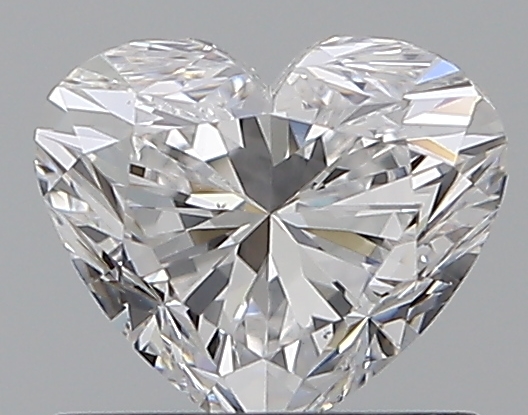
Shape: heart
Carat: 0.7
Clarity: VS2
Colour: D
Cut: EX
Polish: EX
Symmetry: VG
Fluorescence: N
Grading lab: GIA
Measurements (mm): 5.2 x 6.05 x 3.66